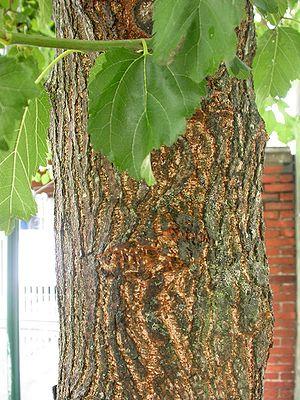
Le Mûrier blanc, Mûrier commun, Mulberry ou Mora, est une espèce de Mûriers, des arbres fruitiers de la famille des Moracées. Originaire de Chine, le Mûrier blanc fut largement cultivé pour ses feuilles, aliment exclusif du ver à soie.